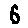
Label: 6